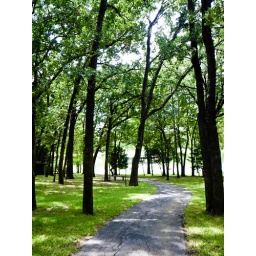
photos taken from our lake house search begining in richard chamberlain lake in texas.